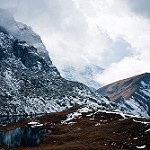
Label: mountain